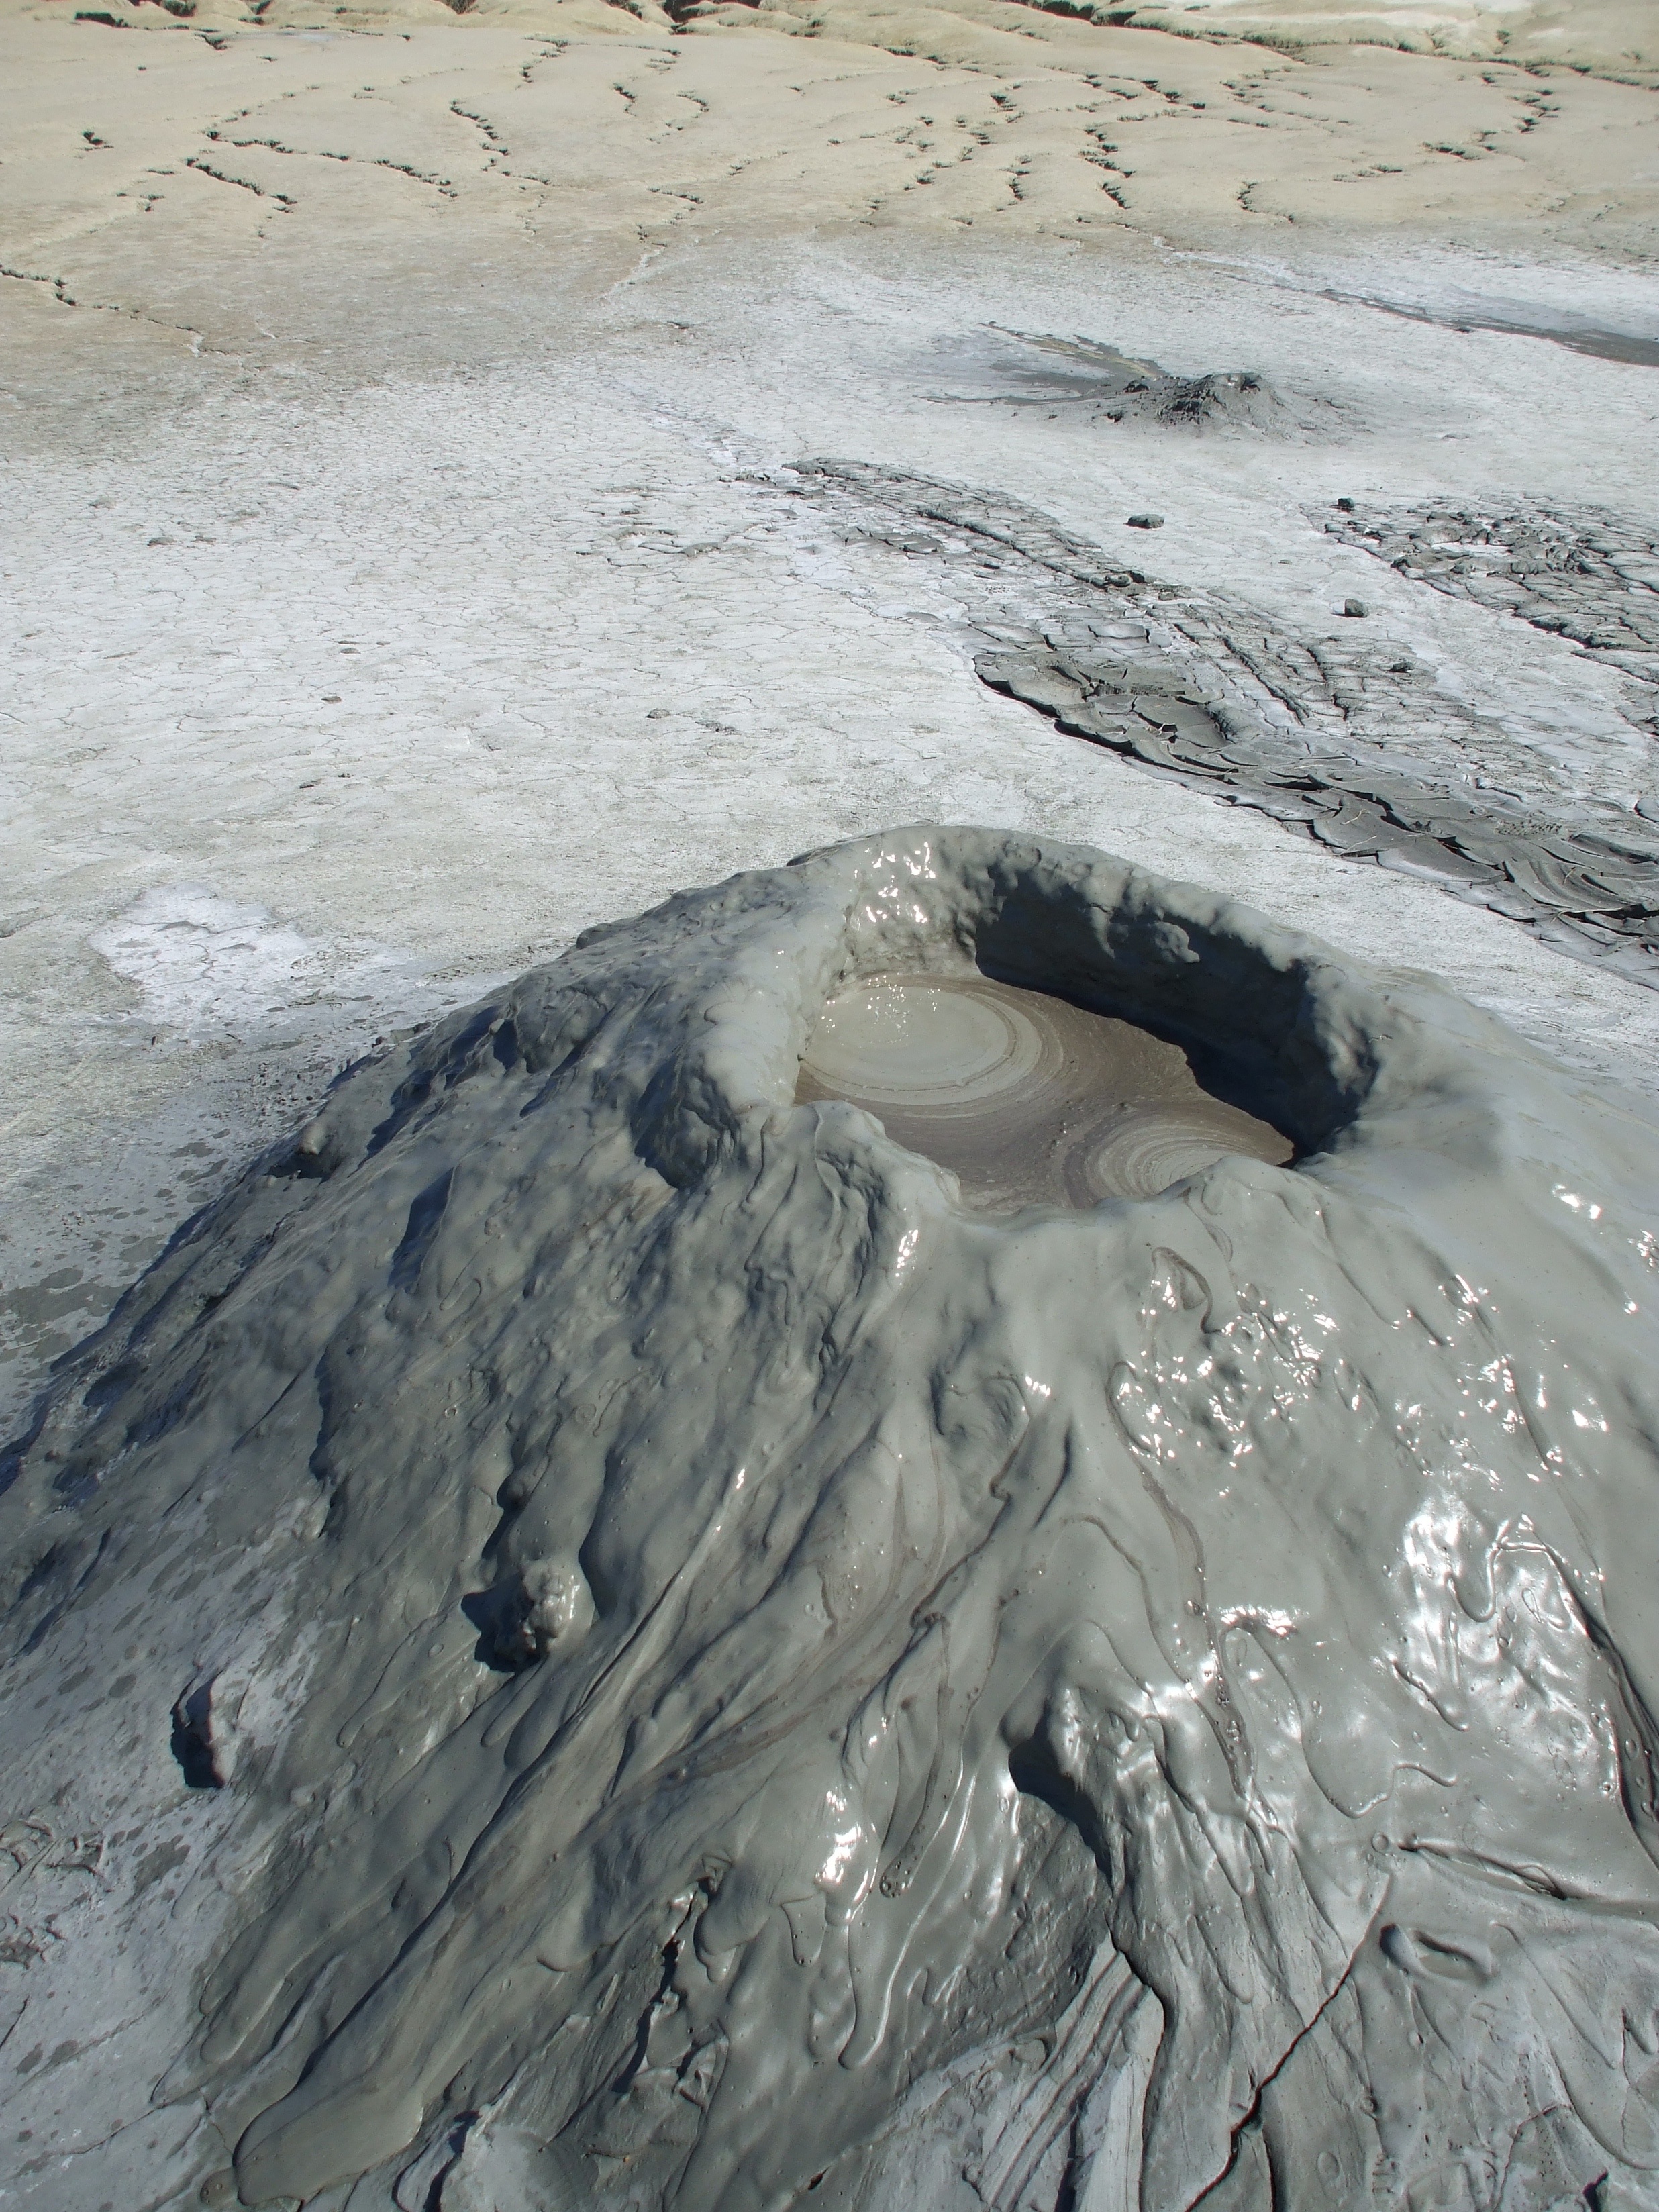
sea, coast, rock, ocean, winter, wave, ice, mud, volcano, terrain, material, geology, romania, mud volcano, buzau, geological phenomenon, wind wave